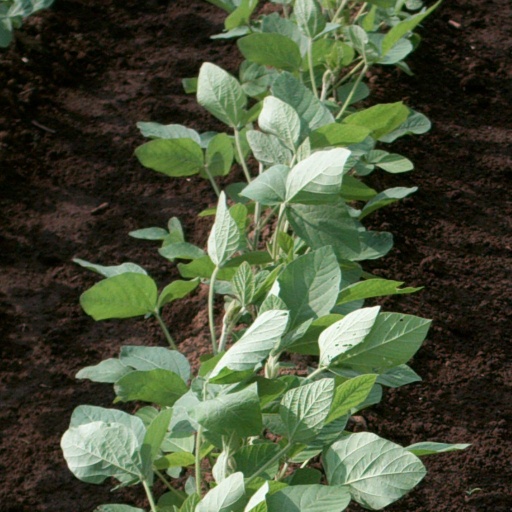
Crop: soybean